A Stowaway on the Ship of Fools

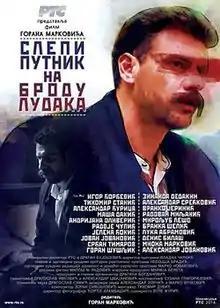
Official movie poster

A Stowaway on the Ship of Fools is a 2016 Serbian historical drama film directed by Goran Marković.